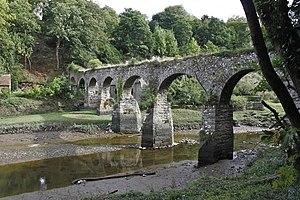
L'aqueduc sur la (ou le) Guindy, inscrit en 1931 This building is inscrit au titre des Monuments Historiques. It is indexed in the Base Mérimée, a database of architectural heritage maintained by the French Ministry of Culture,
L'aqueduc sur le Guindy est un pont-aqueduc franchissant la rivière du Guindy, construit au début du XVIIᵉ siècle pour alimenter en eau la ville de Tréguier. L'aqueduc sur le Guindy fait l’objet d’une inscription au titre des monuments historiques depuis le 17 avril 1931.
Cet article recense une partie des monuments historiques des Côtes-d'Armor, en France.
Le Guindy est une rivière du Trégor, en région Bretagne, dans le département des Côtes-d'Armor, et un affluent du fleuve côtier le Jaudy.